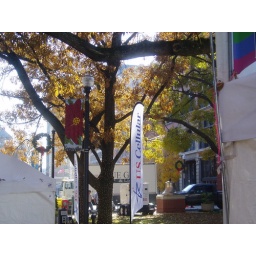
Hanging holiday wreaths on green trees over green grass baffles my mind.